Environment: real
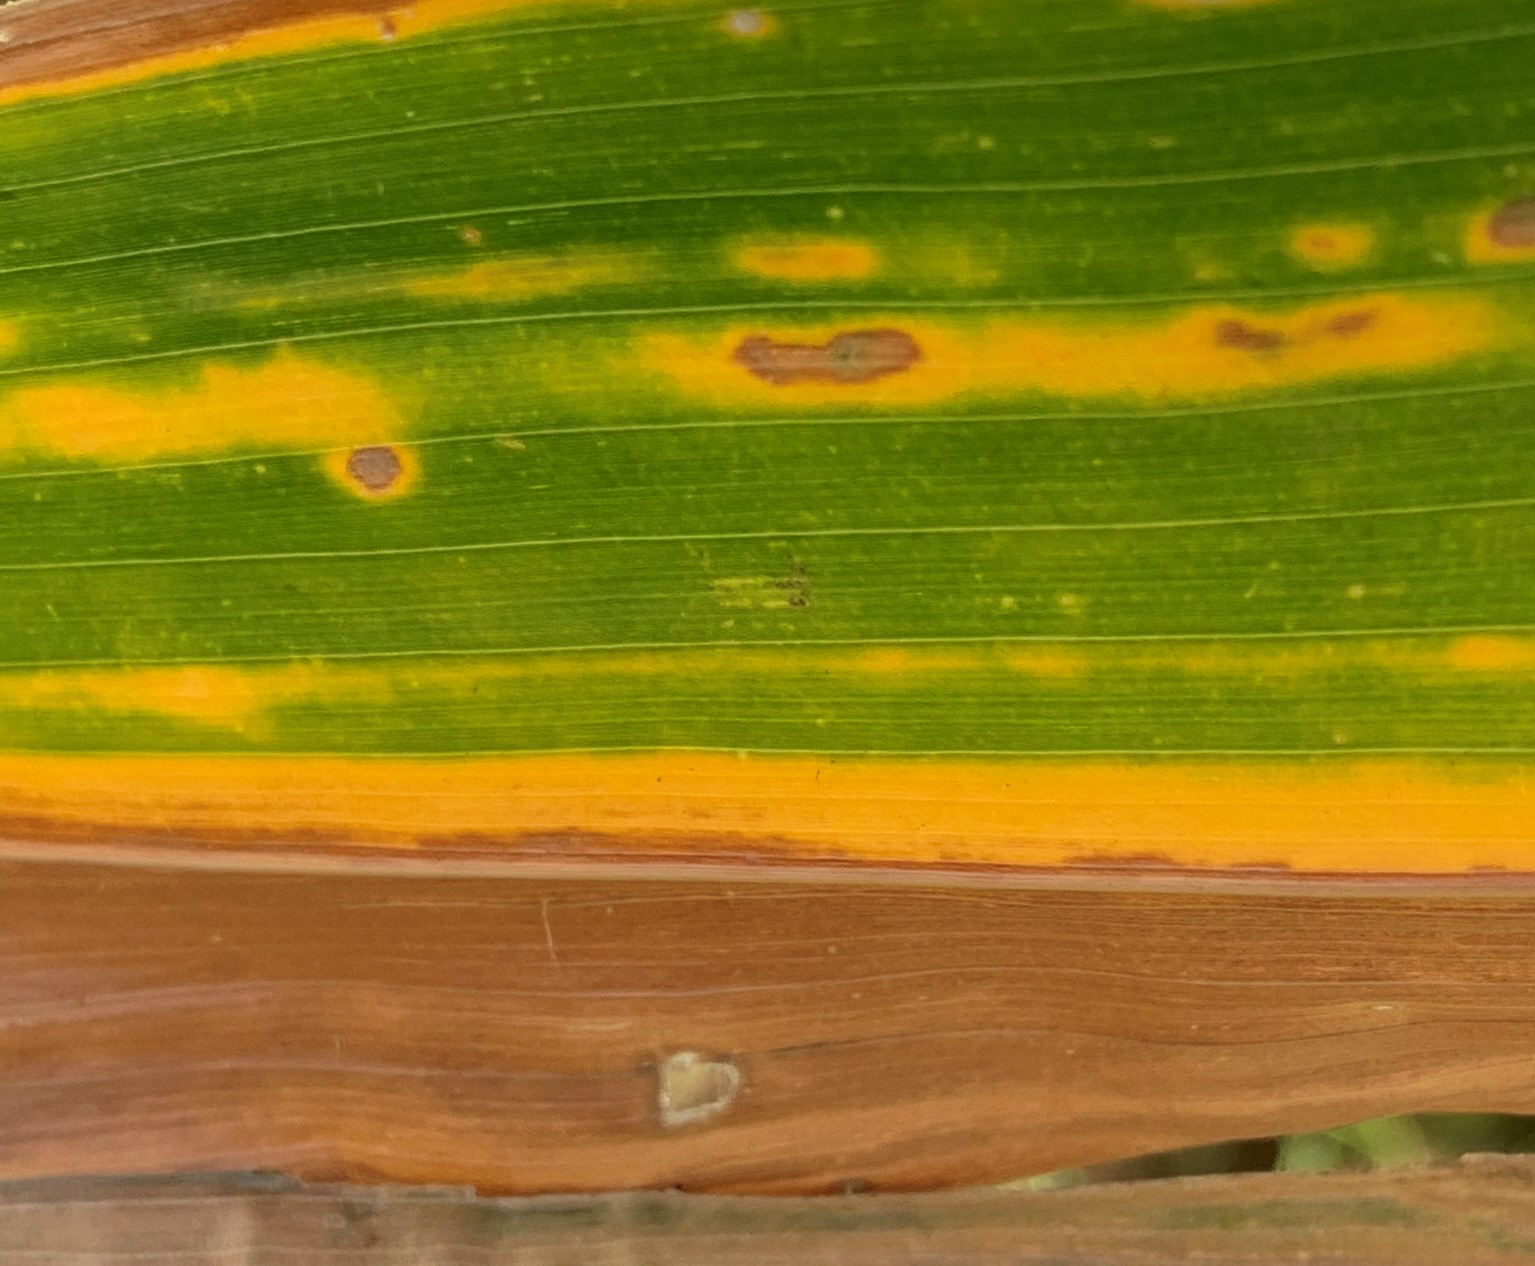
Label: lethal_necrosis